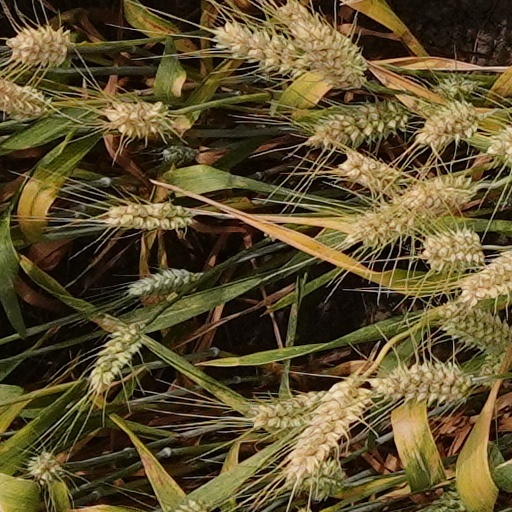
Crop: wheat